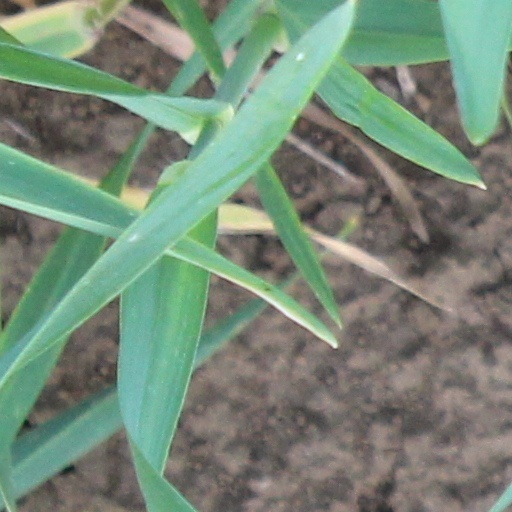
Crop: wheat